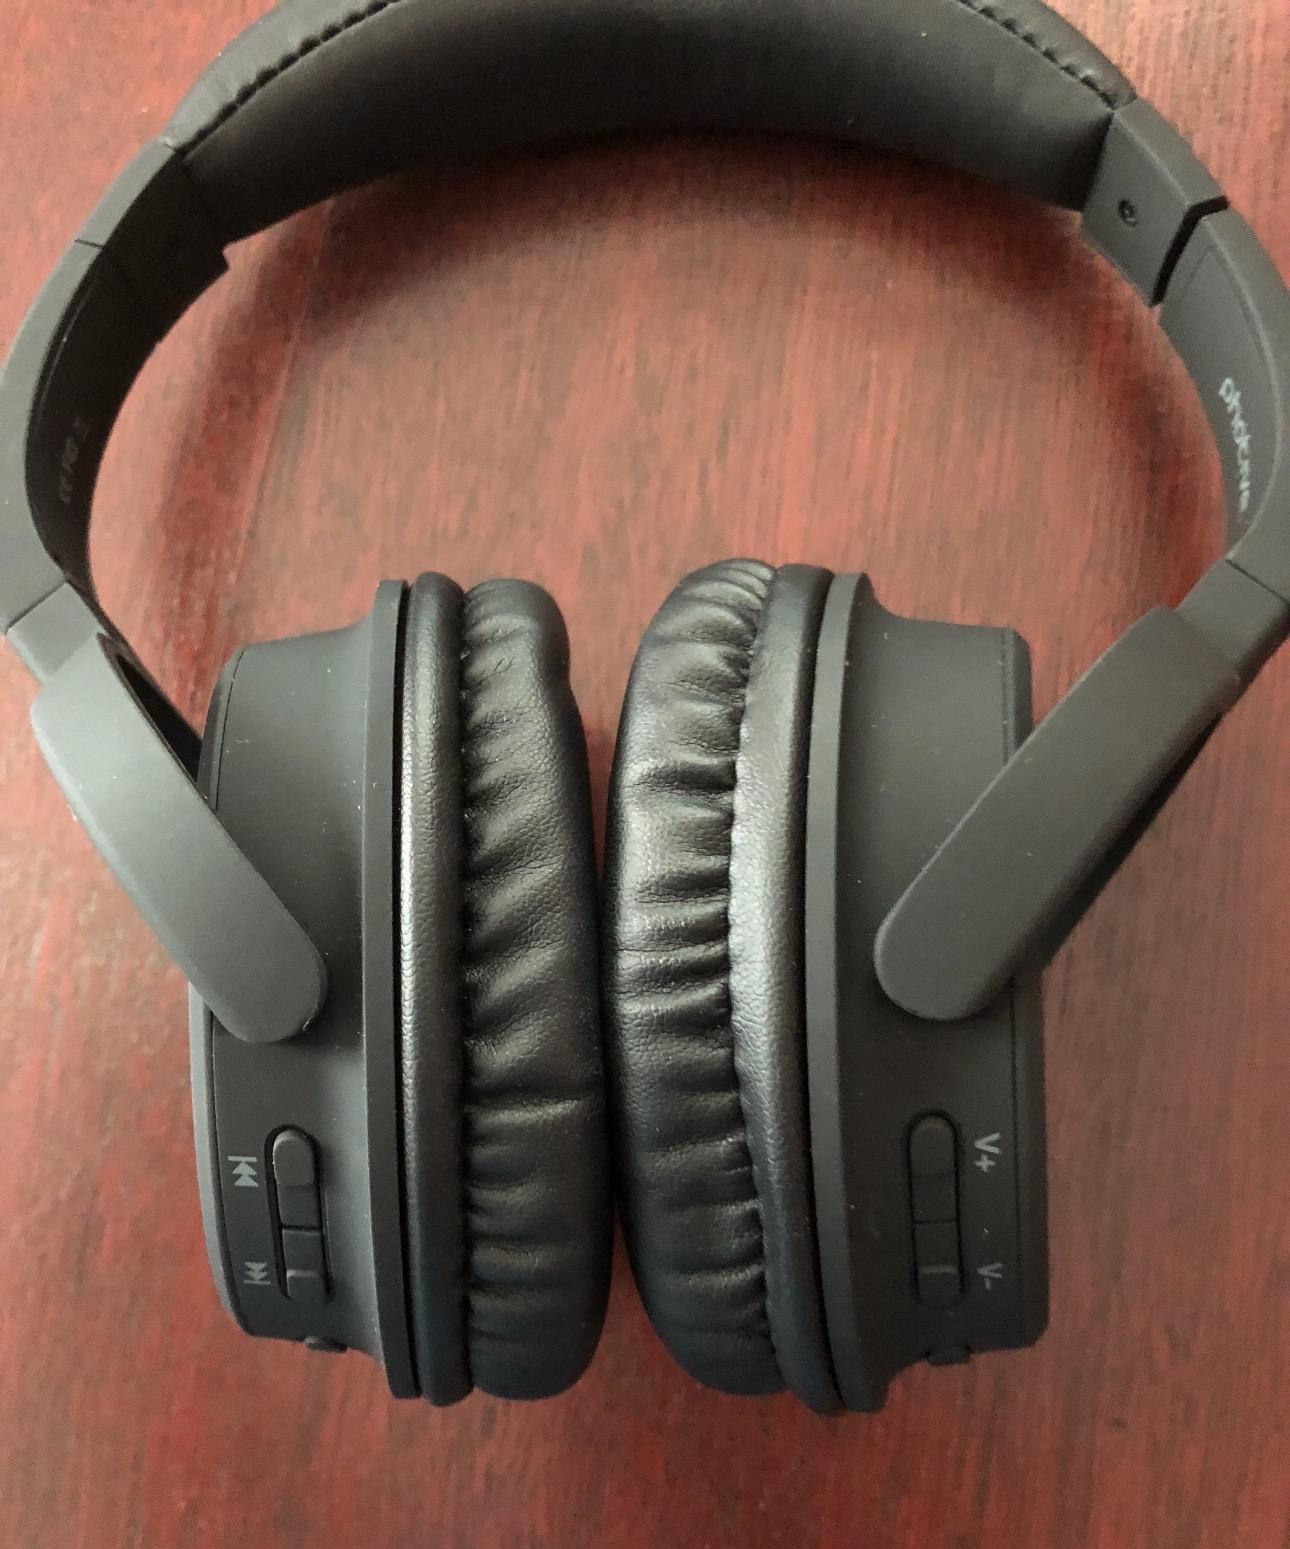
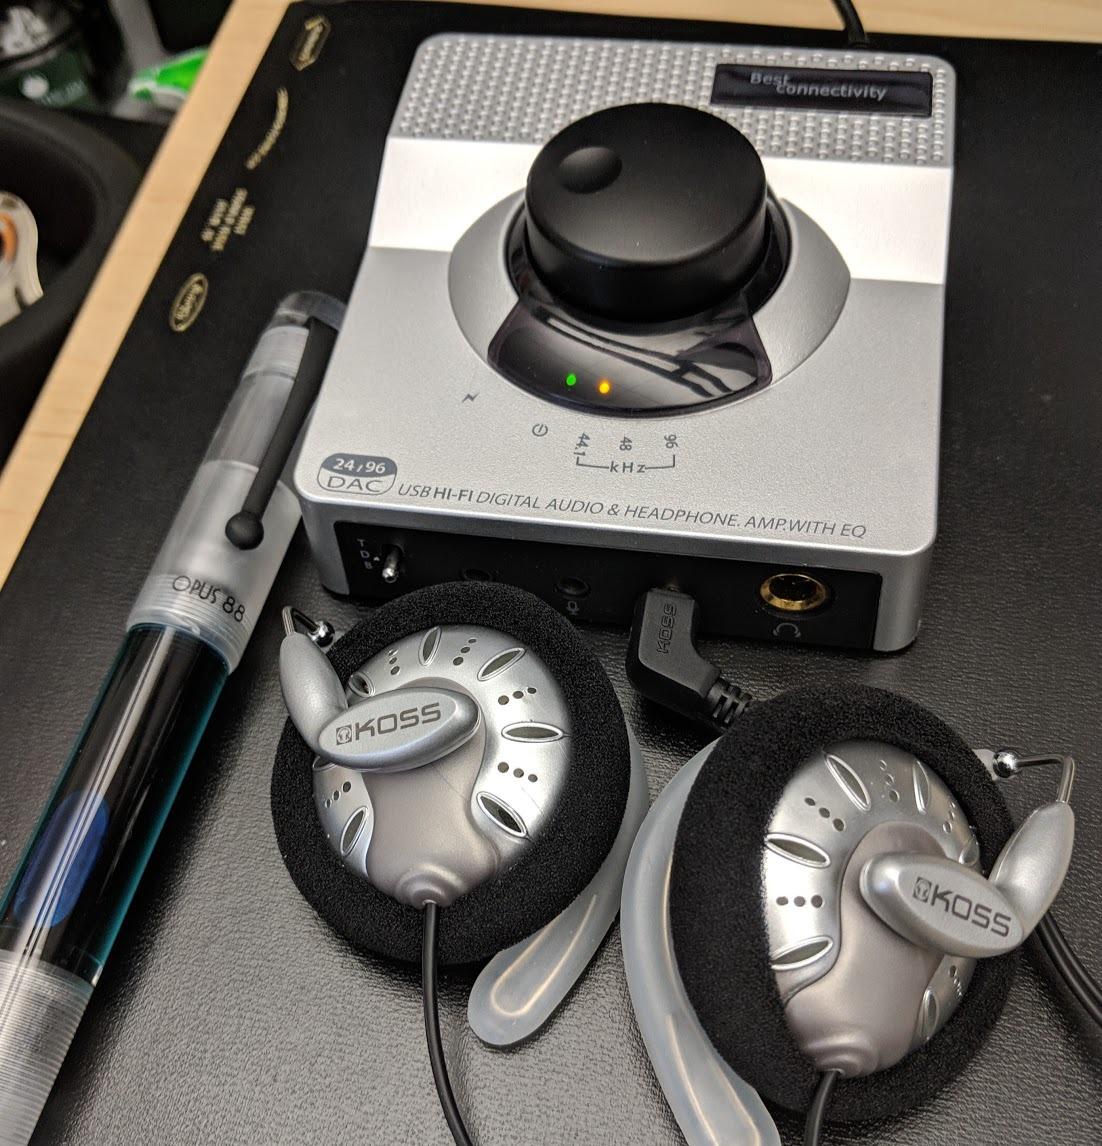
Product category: headphones
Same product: no